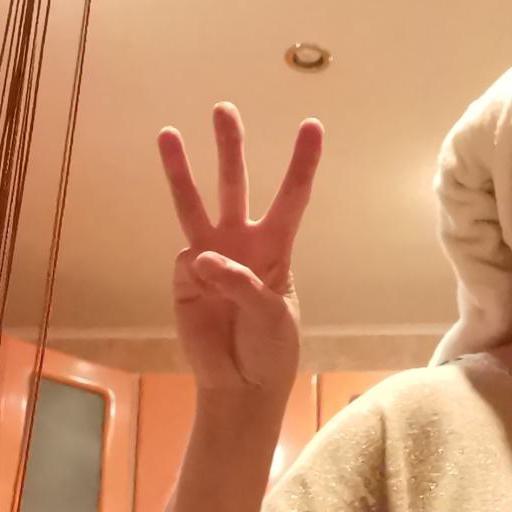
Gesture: three